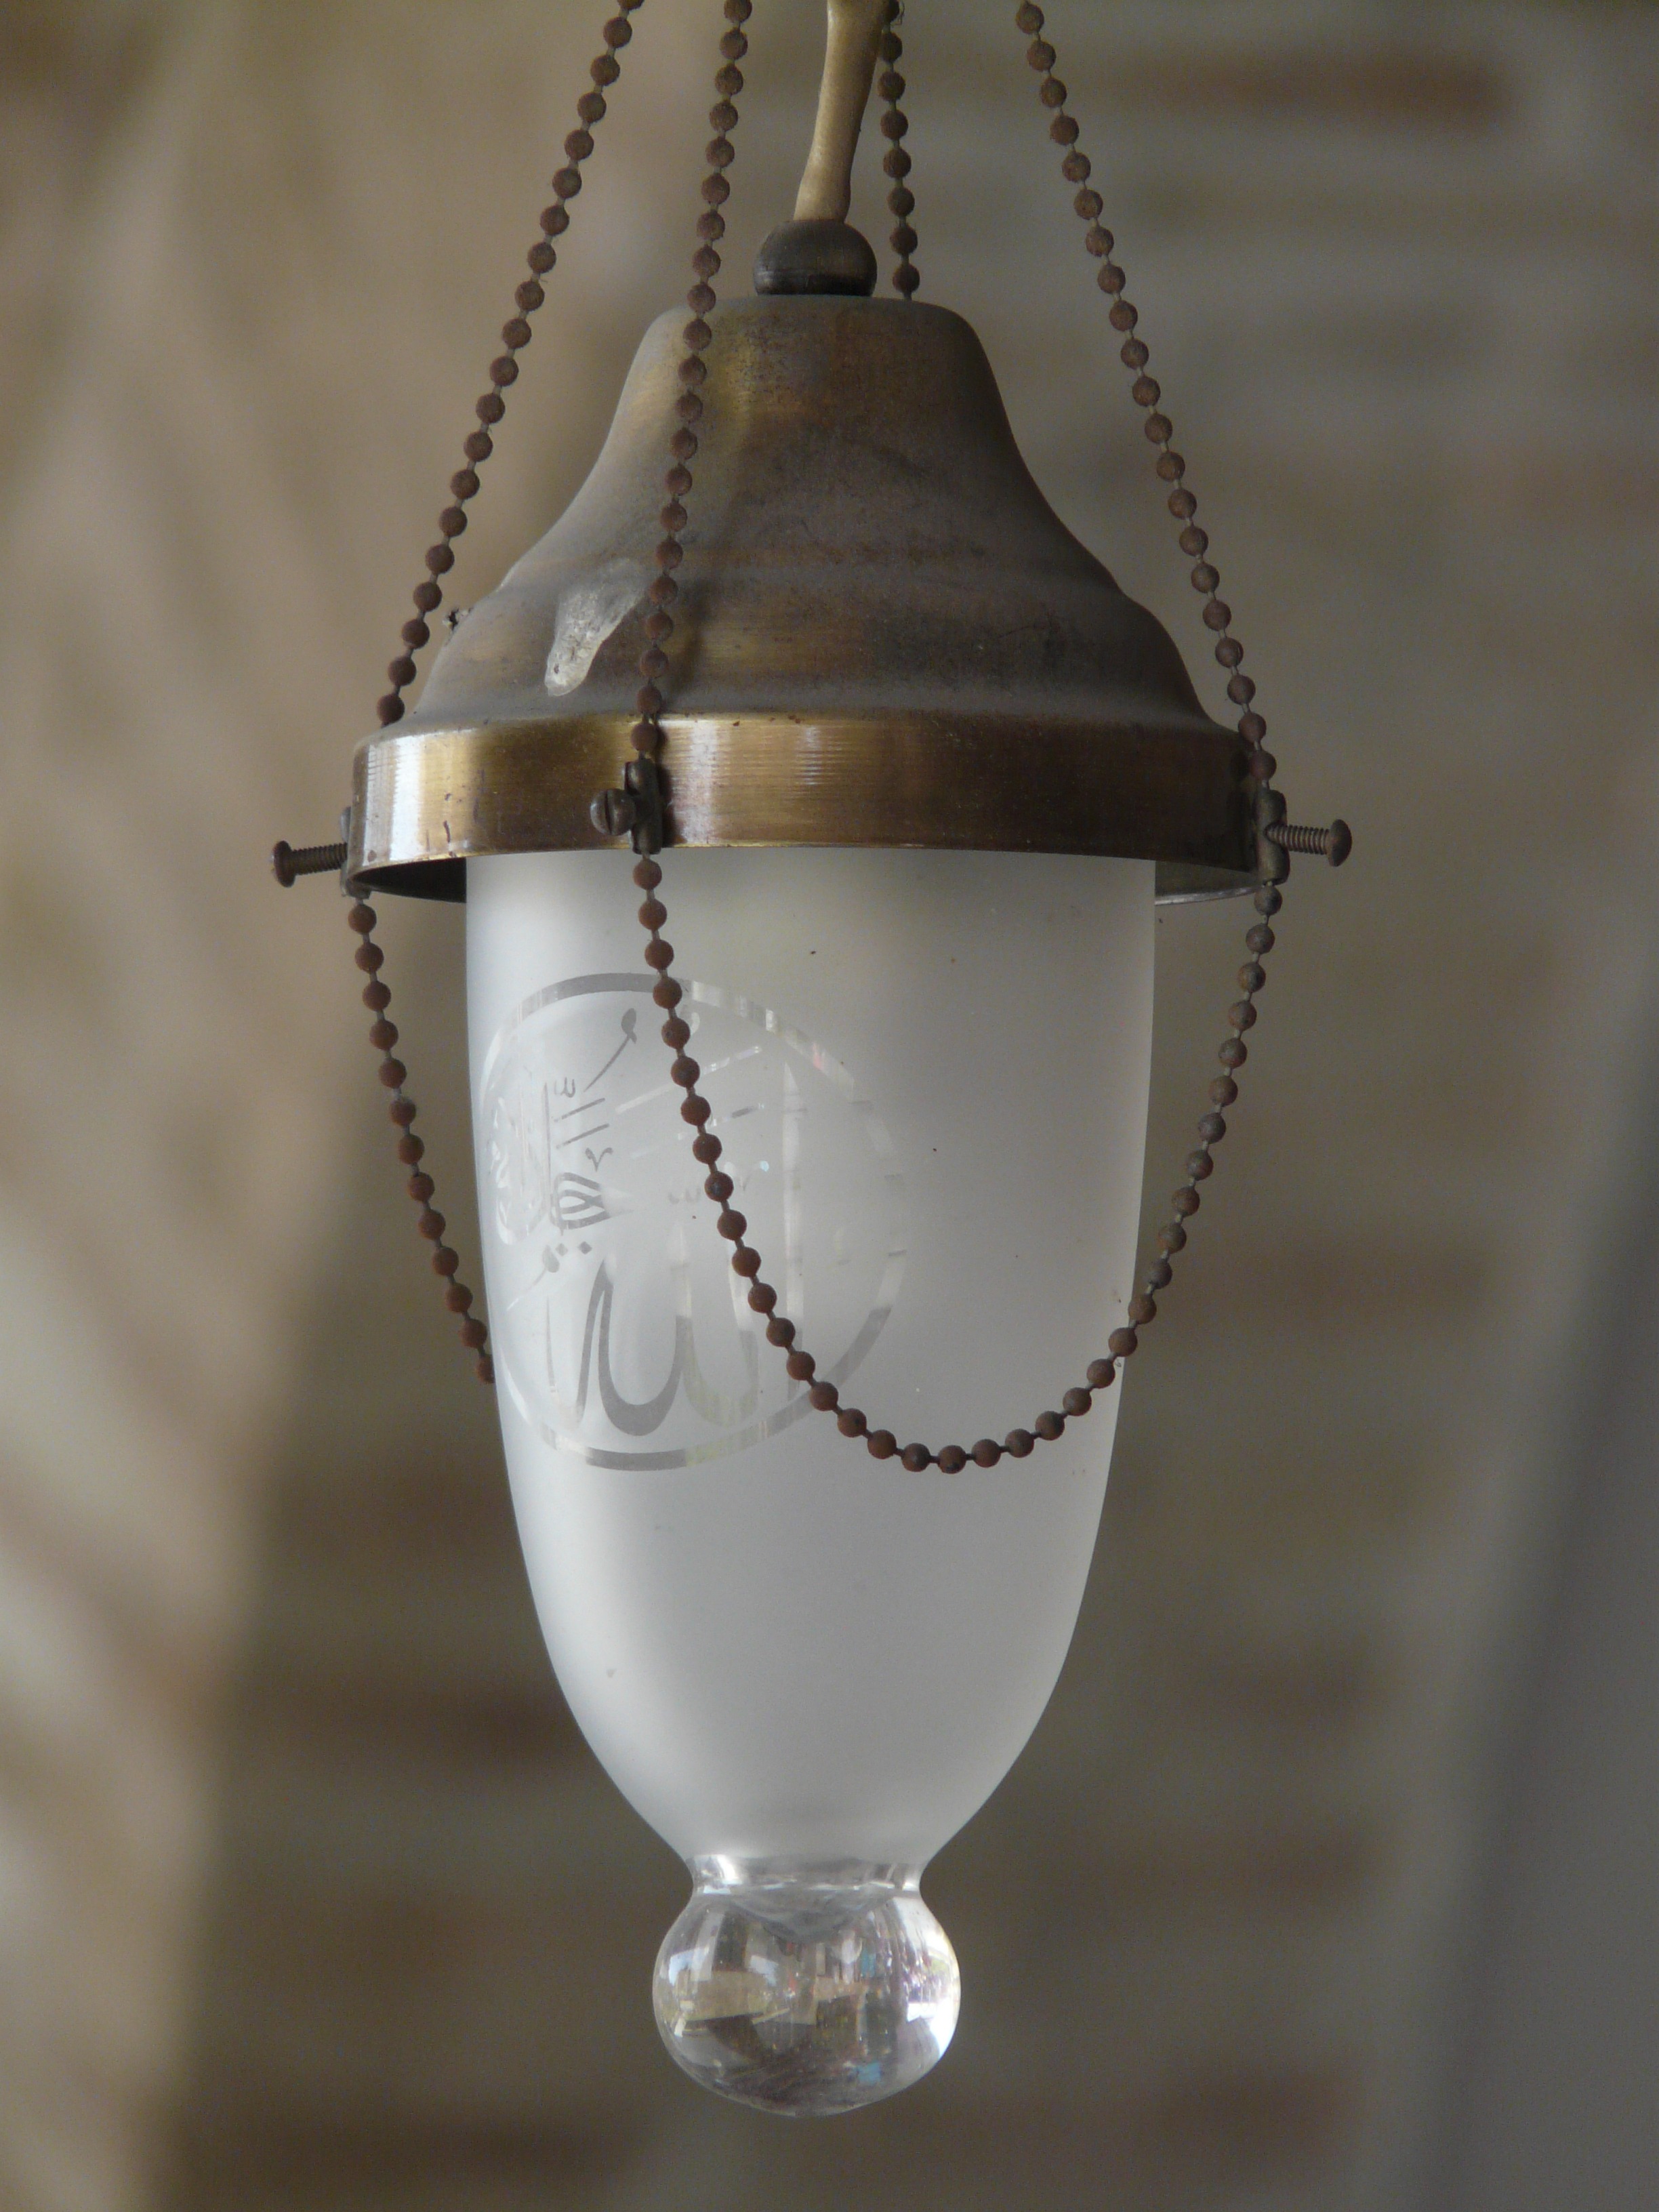
light, glass, lamp, lighting, material, product, light fixture, sconce, incandescent light bulb